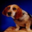
Label: dog